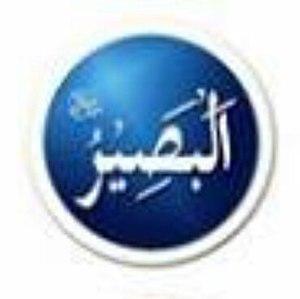
Al-Bassir / Qui Observe est un beau nom d'Allah, est un exalte nom d'Allah.